Osmany Juantorena

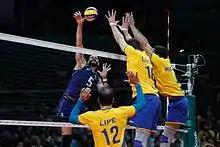
Juantorena (blue #5) at the Rio 2016 Olympic Games final, Italy against Brazil

Juantorena first stormed the international stage from 2003 up to 2006 with Cuba; he won a bronze medal at the 2005 FIVB World League. Juantorena joined the Italy national team in 2015, claiming a European championship bronze and FIVB World Cup silver medal in the same year. He had a hugely positive impact on Italy's attacking prowess going into the 2016 Summer Olympics, his first such tournament, and the team claimed the silver medal.